Normal People Scare Me

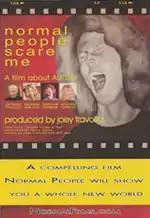
Cover of DVD

Normal People Scare Me: A Film about Autism is a 2006 American documentary film about autism, produced by Joey Travolta. The project began as a 10-minute short film co-directed by an autistic teenager named Taylor Cross, and his mother Keri Bowers. Travolta first met Cross at a program Travolta led teaching the art of filmmaking to children with special needs. He mentored Cross, and the documentary was expanded into a feature-length film.